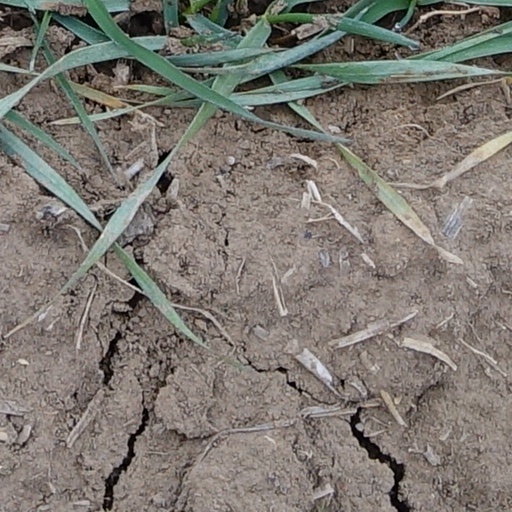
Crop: wheat